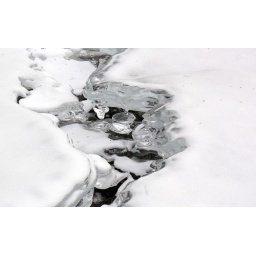
Ice pots are fascinating ice structures that occur with moving water in these brooks. They look like blown glass.